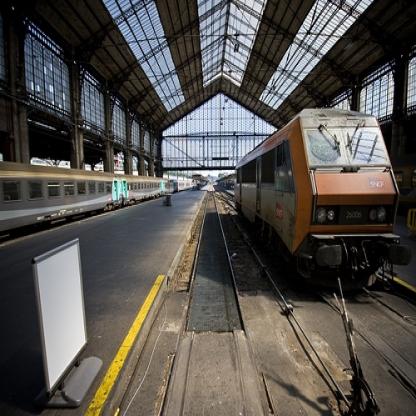
Scene: Indoor